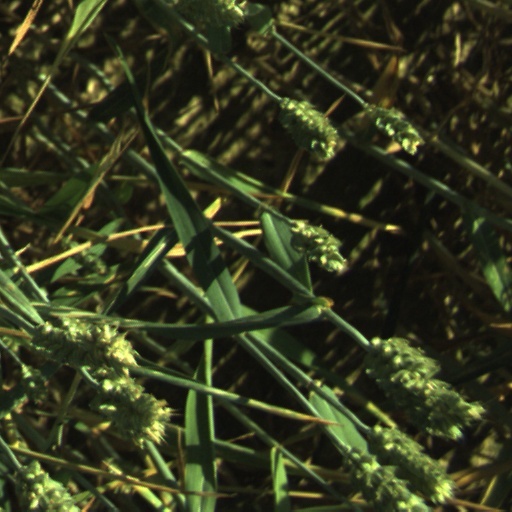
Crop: wheat